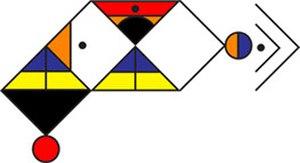
Ditema tsa Dinoko, également connu en isiZulu sous le nom de IsiBheqe SoHlamvu, est un syllabaire conçu pour les langues sintu, telles que le seSotho, seTswana, isiZulu, isiXhosa, siSwati, siPhuthi, xiTsonga, eMakhuwa, chiNgoni, siLozi ou le tshiVenḓa, non encore reconnu par Unicode Consortium. L'aspect visuel de ce système d'écriture s'inspire des anciennes traditions idéographiques de l'Afrique australe, ainsi que du style des arts traditionnels litema.